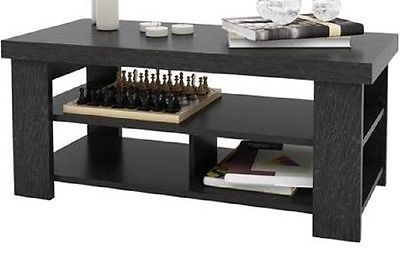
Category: table